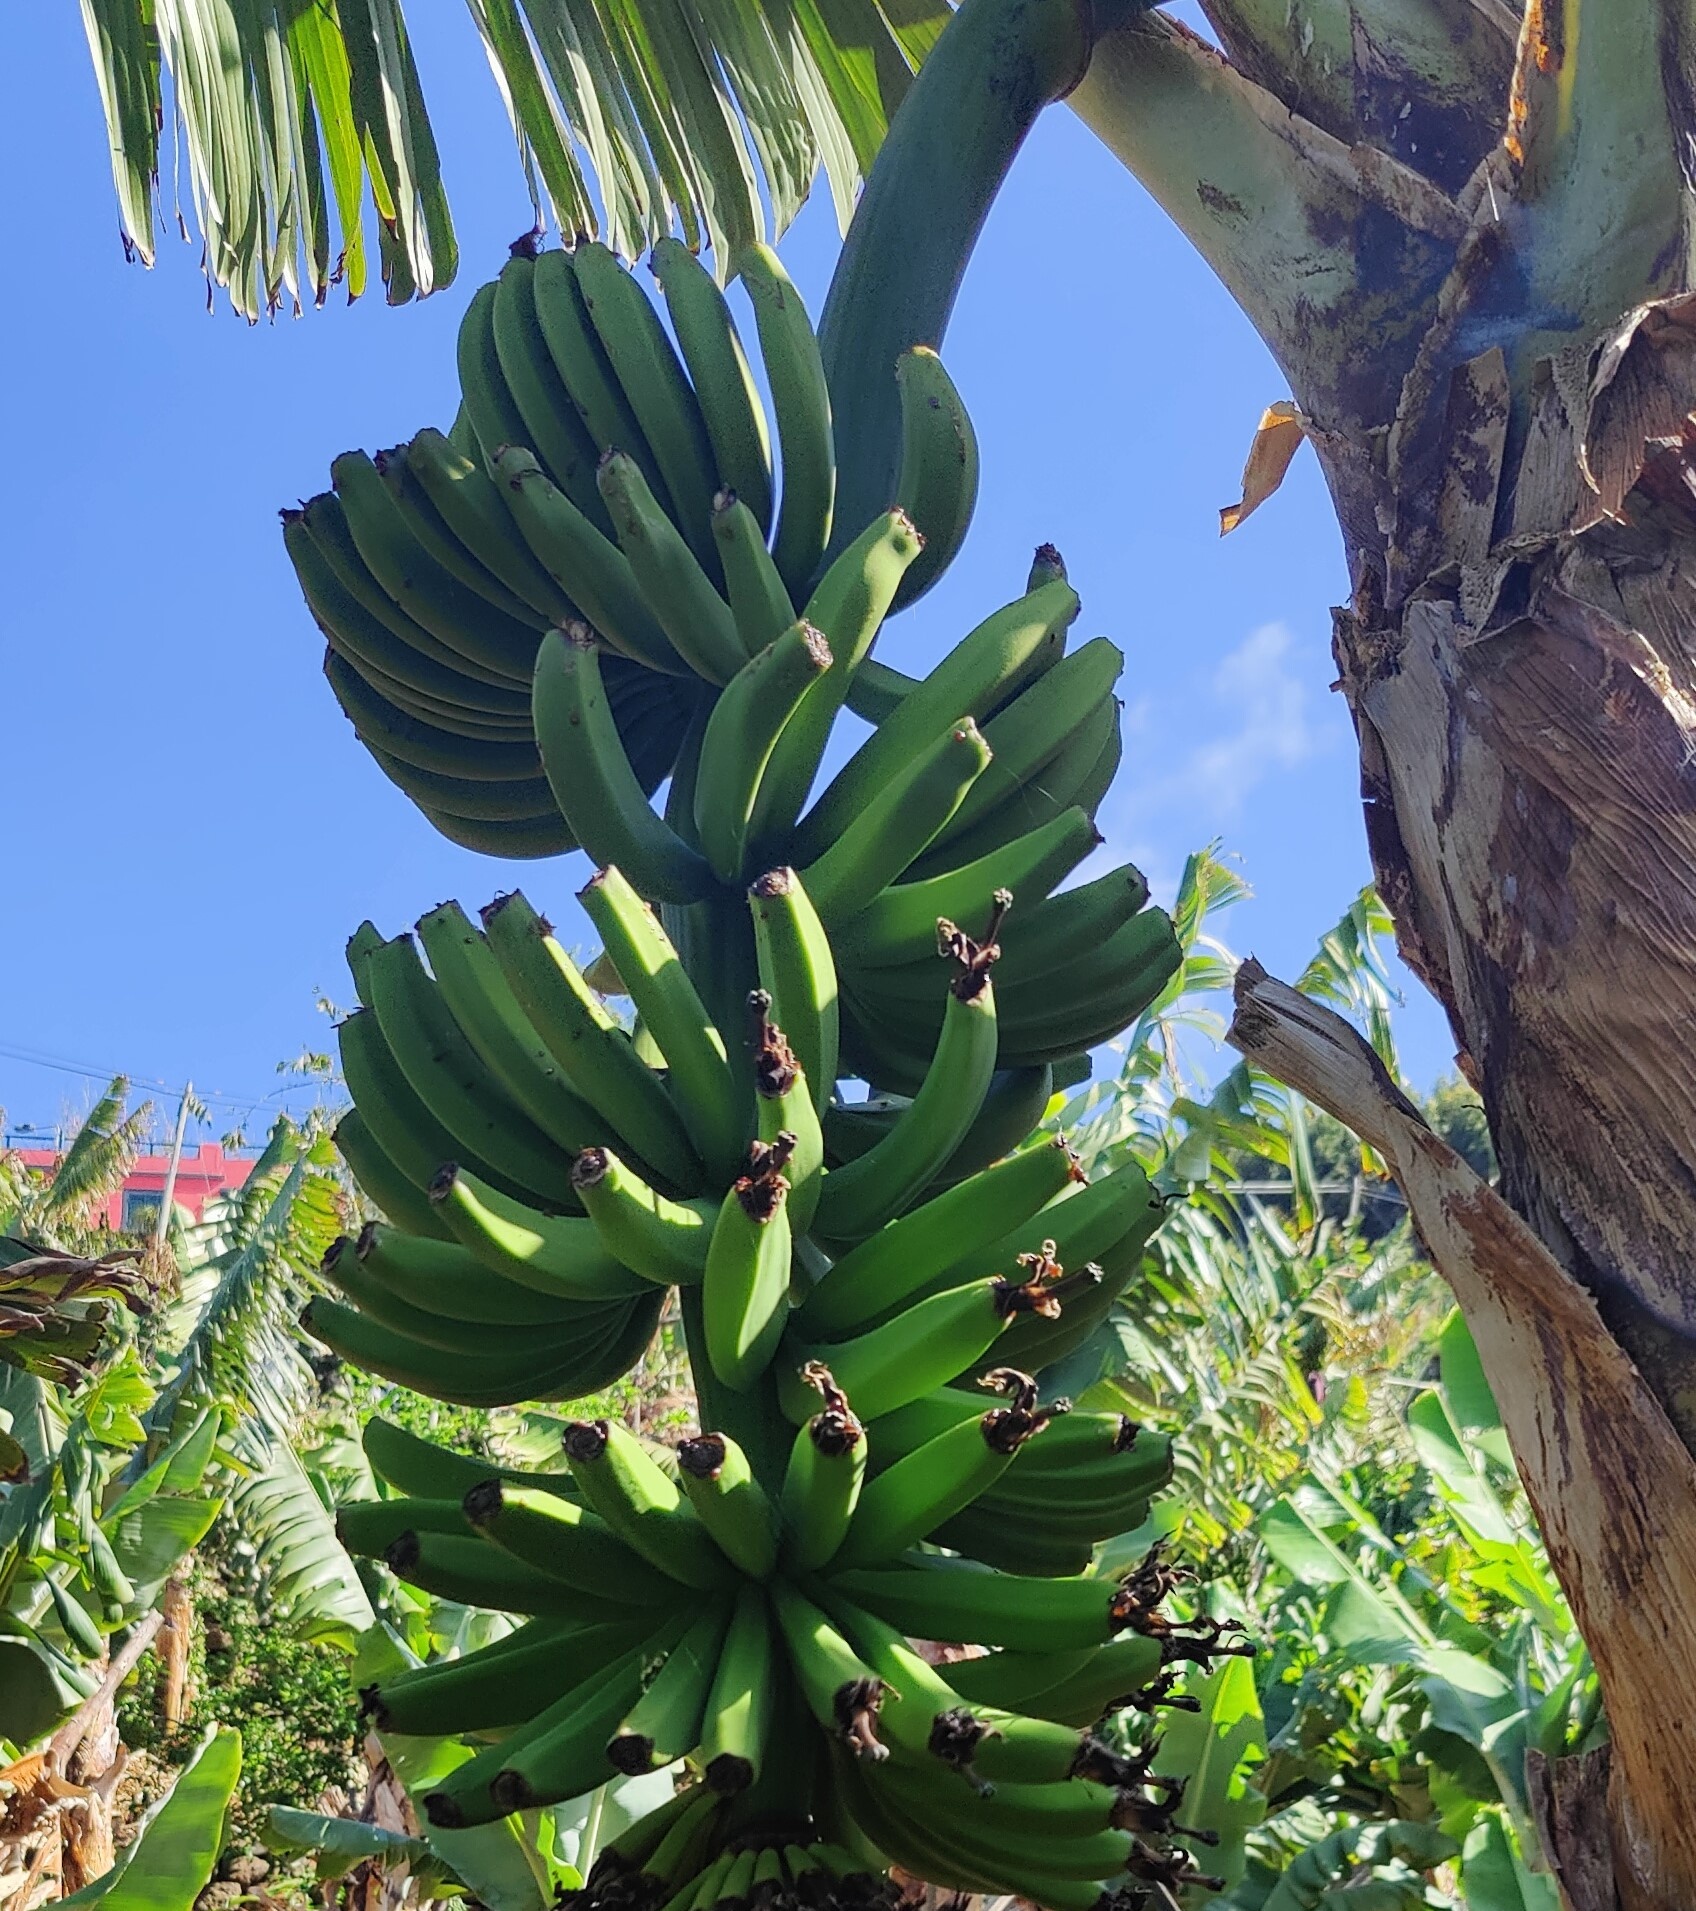
Label: Keep